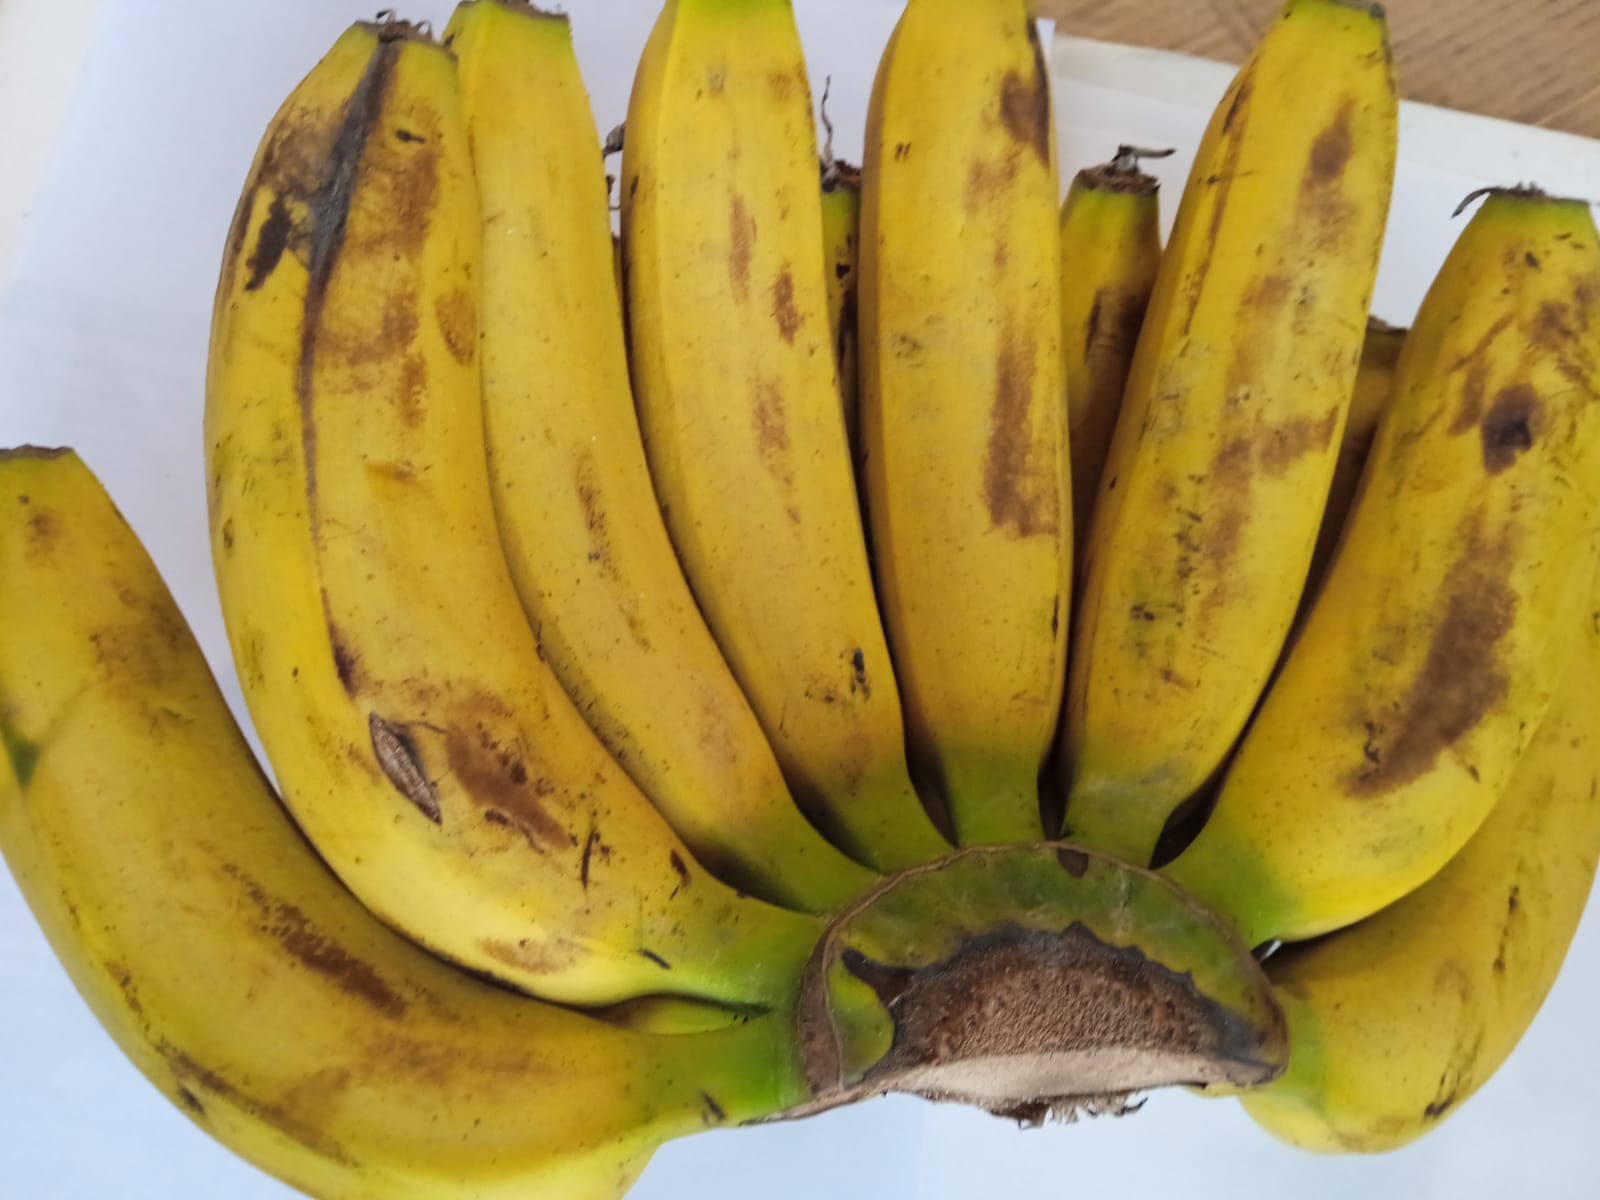
Fruit: banana
Condition: fresh